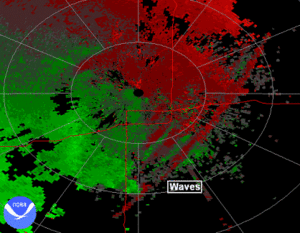
Ondes de gravité au-dessus de l'Iowa. Image NEXRAD
Un mascaret de pression est un phénomène météorologique qui prend la forme d'un front d'ondes de pression dans l'atmosphère terrestre se formant normalement dans une masse d'air stable à bas niveau à l'avant d'une goutte froide ou d'un front froid. Il mène généralement à la formation de nuages caractéristiques sur le front d'ondes et au sommet des ondes de gravité qui le suivent.